Eryk Kurnatowski

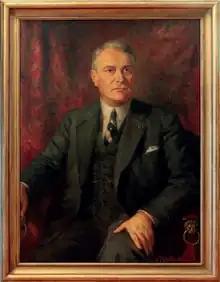

Hrabia Eryk Kurnatowski (8 October 1883 – 23 February 1975) was a Polish nobleman and politician who served a Member of the Senate from 1922 to 1927. Brought up in an old Calvinist noble family, he converted to Catholicism later in life.